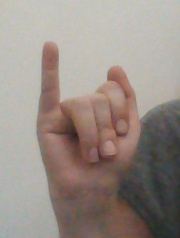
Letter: meem